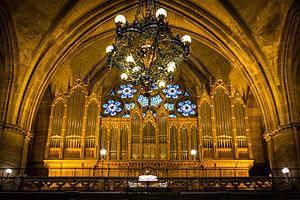
Émile Rupp, né le 24 juillet 1872 à Ottoschwanden et mort le 30 juillet 1948 à Strasbourg, est un organiste et facteur d'orgue alsacien – figure de la vie musicale strasbourgeoise au début du XXᵉ siècle et engagé dans le mouvement réformiste alsacien de l'orgue.